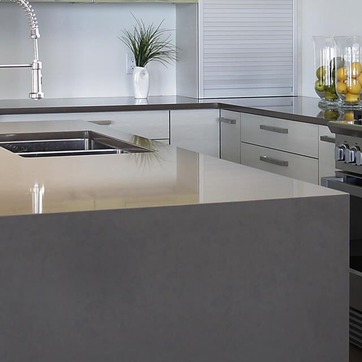
Material: polishedstone